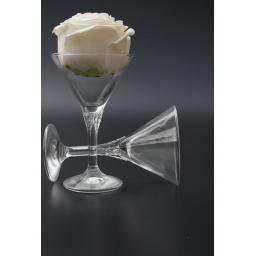
rose in glass